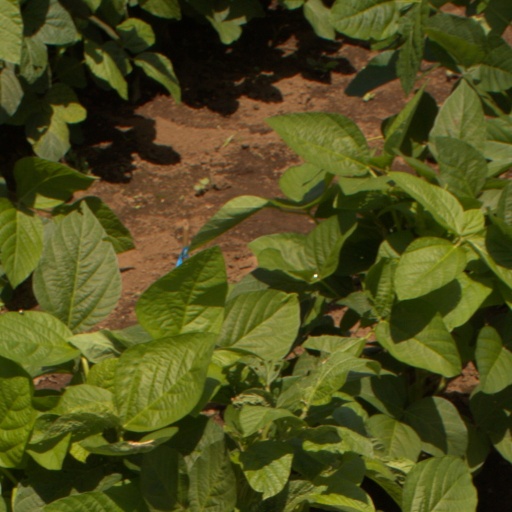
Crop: soybean